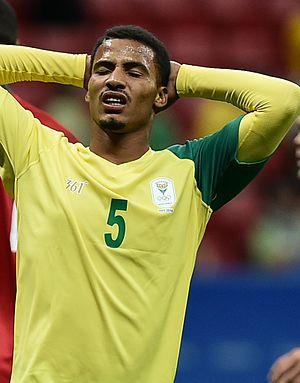
Rivaldo Roberto Genino Coetzee est un footballeur sud-africain né le 16 octobre 1996 à Kakamas. Il évolue au poste de défenseur avec les Mamelodi Sundowns.